St Andrews Castle

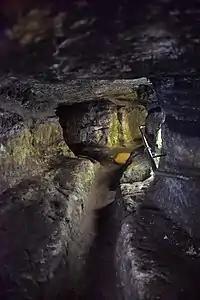
Mine tunnel dug during the siege in 1546

Cardinal Beaton's strong opposition to the marriage of Mary, Queen of Scots, with Prince Edward (later King Edward VI), the son and heir of Henry VIII of England, helped to spark renewed fighting in 1544. Scottish Protestants were increasingly viewed as dangerous turncoats who sided with the English. In 1546 David Beaton imprisoned the Protestant preacher George Wishart (1513-1546) in the castle's Sea Tower and had him burnt at the stake in front of the castle walls on 1 March. Today, brick lettering with his initials marks the spot where he died. In May the same year, Wishart's friends conspired against the cardinal. On 26 May they gained entry to the castle by disguising themselves as masons when some building work was in progress. After overcoming the garrison, they murdered Cardinal Beaton and hung his body from his window on the front of the castle.